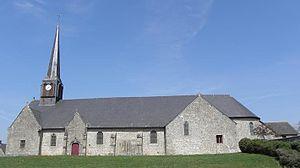
Église prieurale de Saint-Sauveur-des-Landes (35).
Saint-Sauveur-des-Landes est une commune française située dans le département d'Ille-et-Vilaine en région Bretagne, peuplée de 1 511 habitants.
L’église paroissiale Saint-Sauveur se situe au centre du bourg de Saint-Sauveur-des-Landes, dans le département d’Ille-et-Vilaine, en France, au croisement de la route départementale 18 et de la route départementale 105.